Peloteros

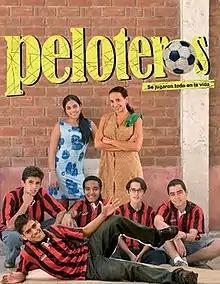
Film poster

Peloteros is a 2006 Peruvian–Cuban sports action comedy-drama film directed by Coco Castillo and written by Castillo & Max Gamero. It stars Joel Ezeta, Marco Antonio Solís, Christian Ruiz, Stefano Tosso, Frank Mac Bride, Yamir Londres, Mónica Cabrejos and Maricarmen Marín. It narrates the adventures of a group of adolescents during the 90s in a crowded neighborhood in Lima. Most of the film is centered around the sport that boys like the most: soccer. The name of the film, "Peloteros", is the same slang used in Peru to define a group of men, regardless of age, who try to play soccer at any time possible.